1982 Grand Prairie warehouse shootings

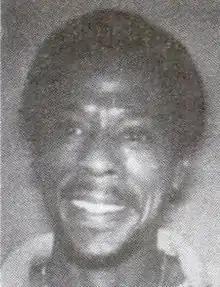

John Felton Parish was born in Dallas County, Texas on July 4, 1933. He was married and had three children, though he was estranged from his wife and had lost a child-custody battle against her shortly before the shooting. Also the same year his brother needed a second kidney transplant and his older sister died from cancer.